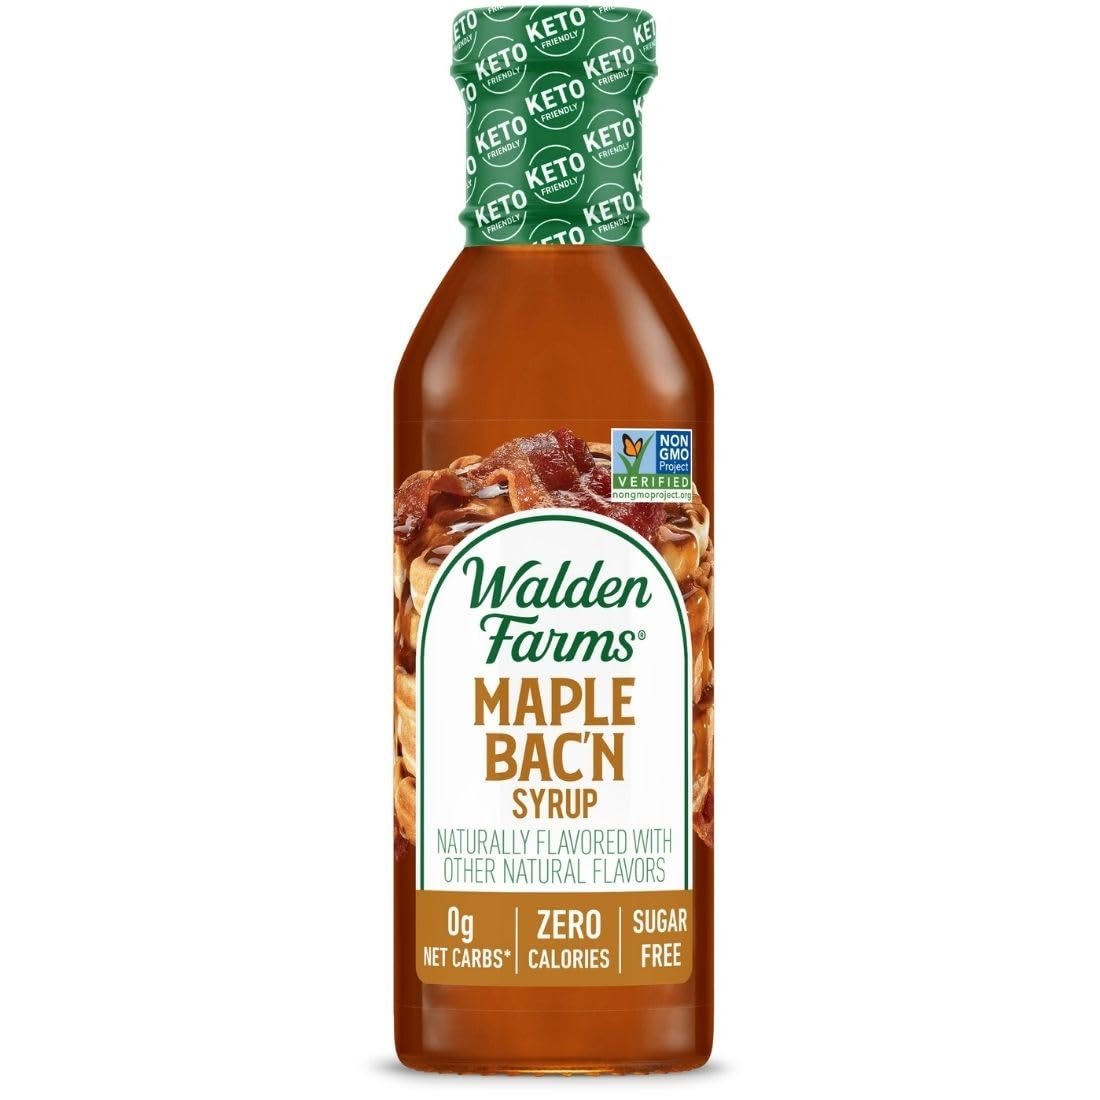
Item Name: Walden Farms Syrup - Sugar-Free, Calorie-Free, Low Carb, Keto-Friendly, Gluten-Free, Vegan Syrup Alternative for Pancakes, Waffles, Desserts (12 Fl Oz (Pack of 1), Maple Bacon)
Bullet Point 1: Rich Flavor with Zero Calories: Indulge in the flavor of our Syrup, crafted with zero calories and zero sugar to support your low-carb or keto lifestyle.
Bullet Point 2: Perfect for Pancakes, Waffles, and Desserts: Drizzle on your favorite breakfast foods or desserts without adding unnecessary calories, sugar, or carbs.
Bullet Point 3: Ideal for Keto and Diabetic Diets: This sugar-free, low-carb syrup is ideal for those following low-sugar diets.
Bullet Point 4: Made with High-Quality Natural Ingredients: Our Syrup contains natural flavors, ensuring a deliciously authentic taste without any artificial sweeteners.
Product Description: Walden Farms syrup has that classic flavor you love with no calories, fat, carbs, gluten or sugar of any kind! Tastes great over pancakes, waffles and overnight oats. Or, use it as an ingredient to sweeten your smoothie. Calorie Free Cholesterol Free Fat Free 0g Net Carbs per serving Sugar Free Dairy Free Gluten Free Vegan Kosher Keto Friendly
Value: 12.0
Unit: Fl Oz

Price: 4.49